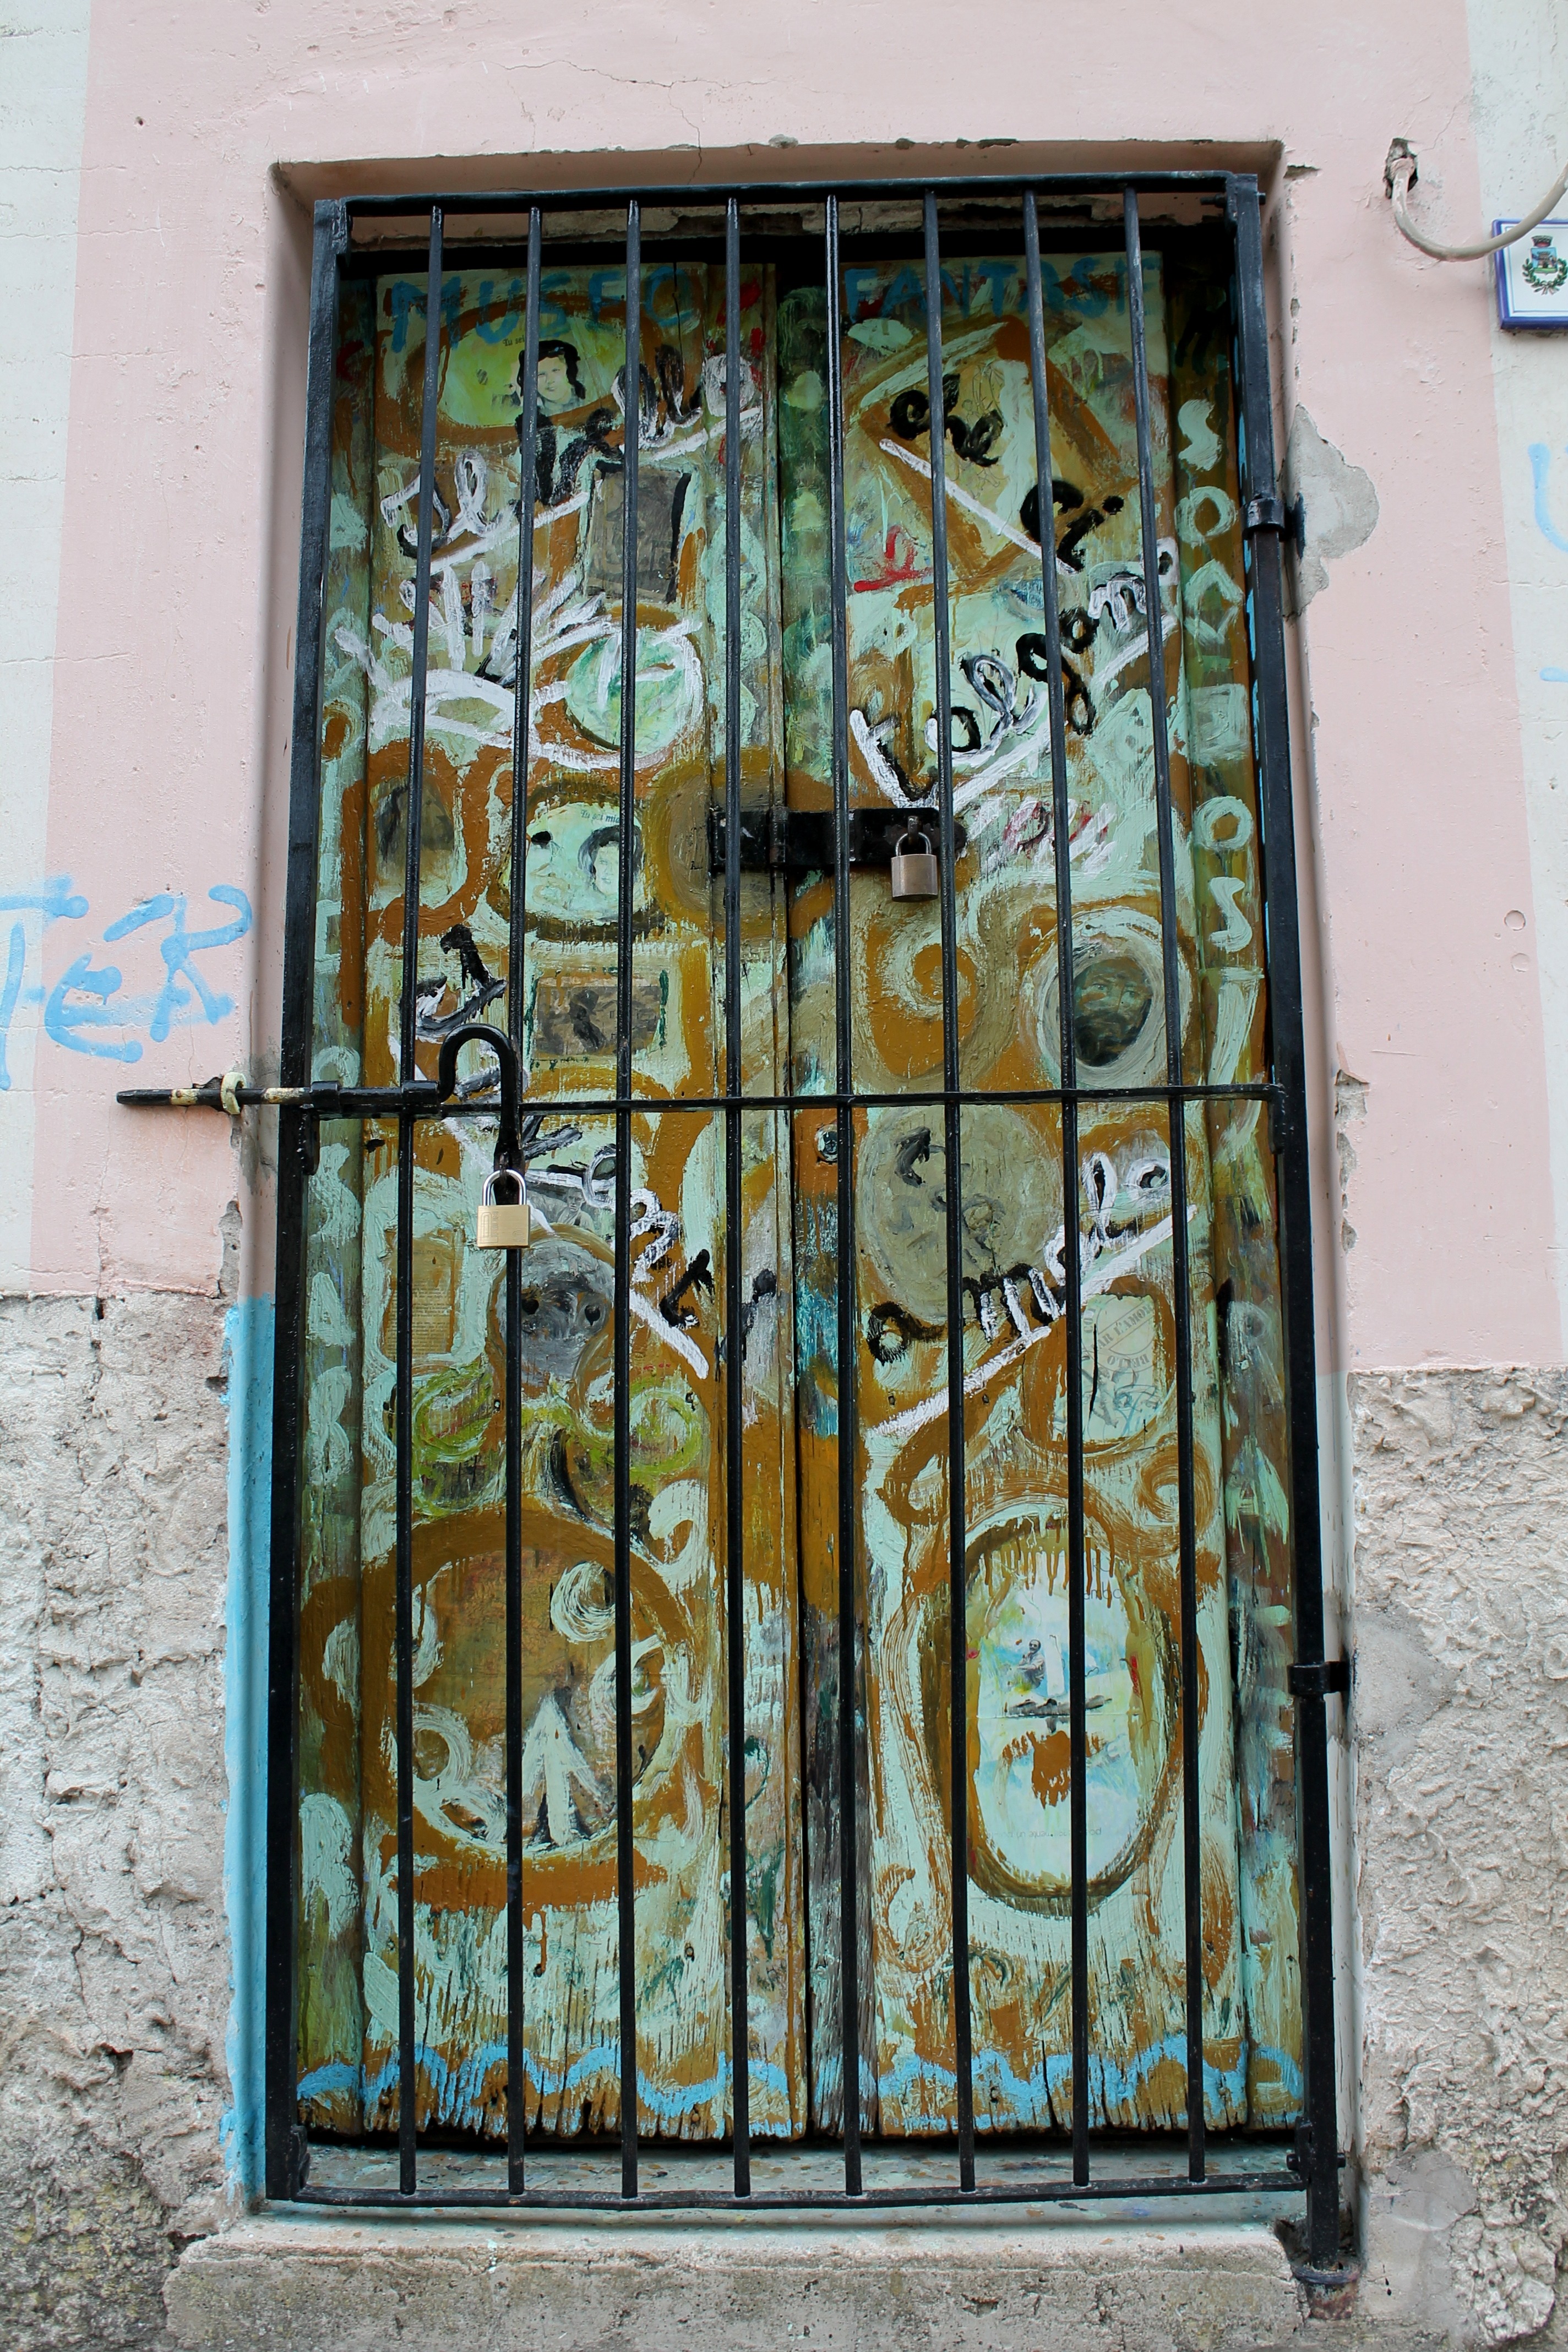
window, glass, decoration, facade, gate, door, material, stained glass, iron, cancelled, decorated door